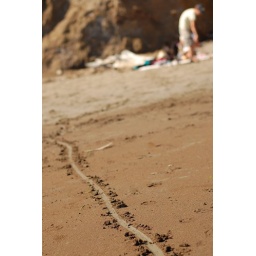
Line in the sand on the beach in Bolinas.